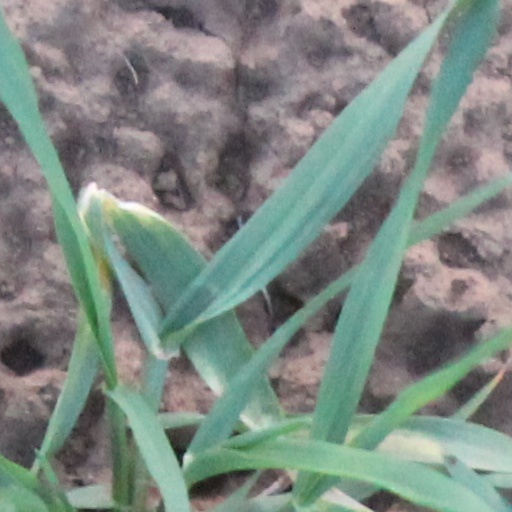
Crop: wheat